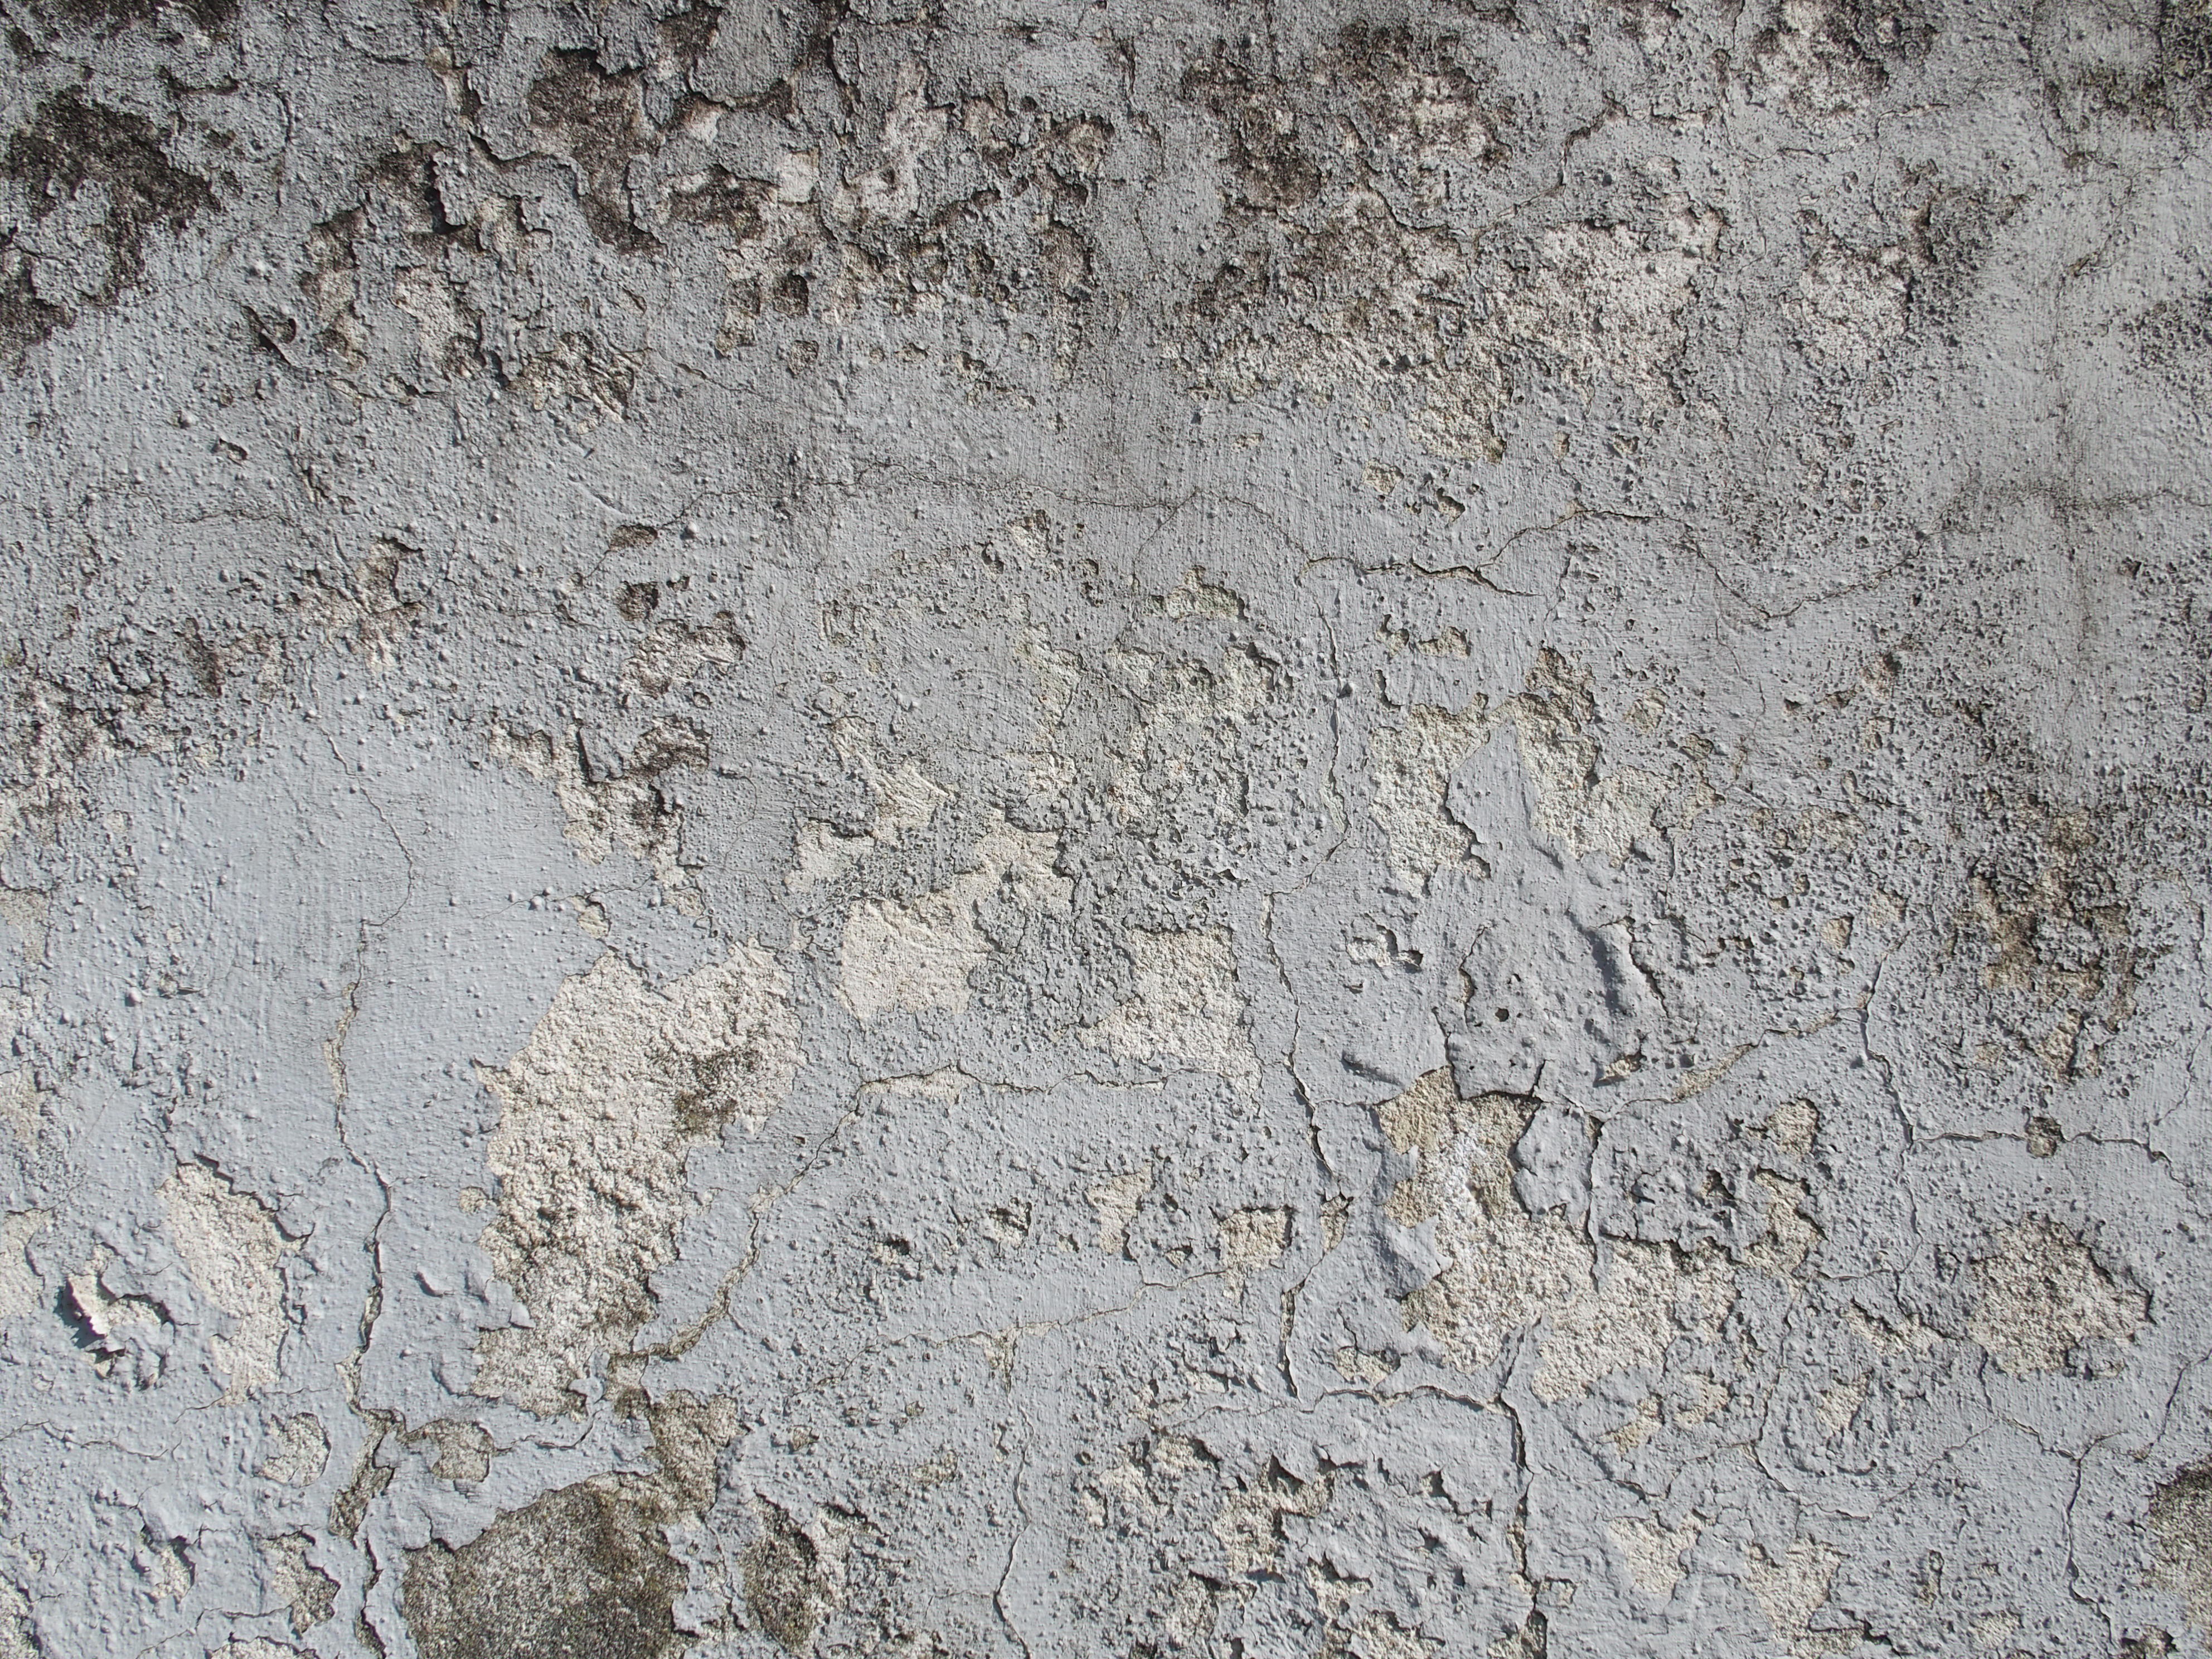
rock, texture, floor, wall, asphalt, brown, soil, grunge, stone wall, material, background, geology, plaster, flooring, road surface, ancient history